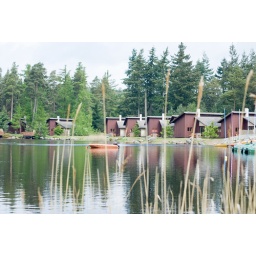
I liked this low shot over the lake and through the reeds. The colours in the Scots Pine trees looks amazing